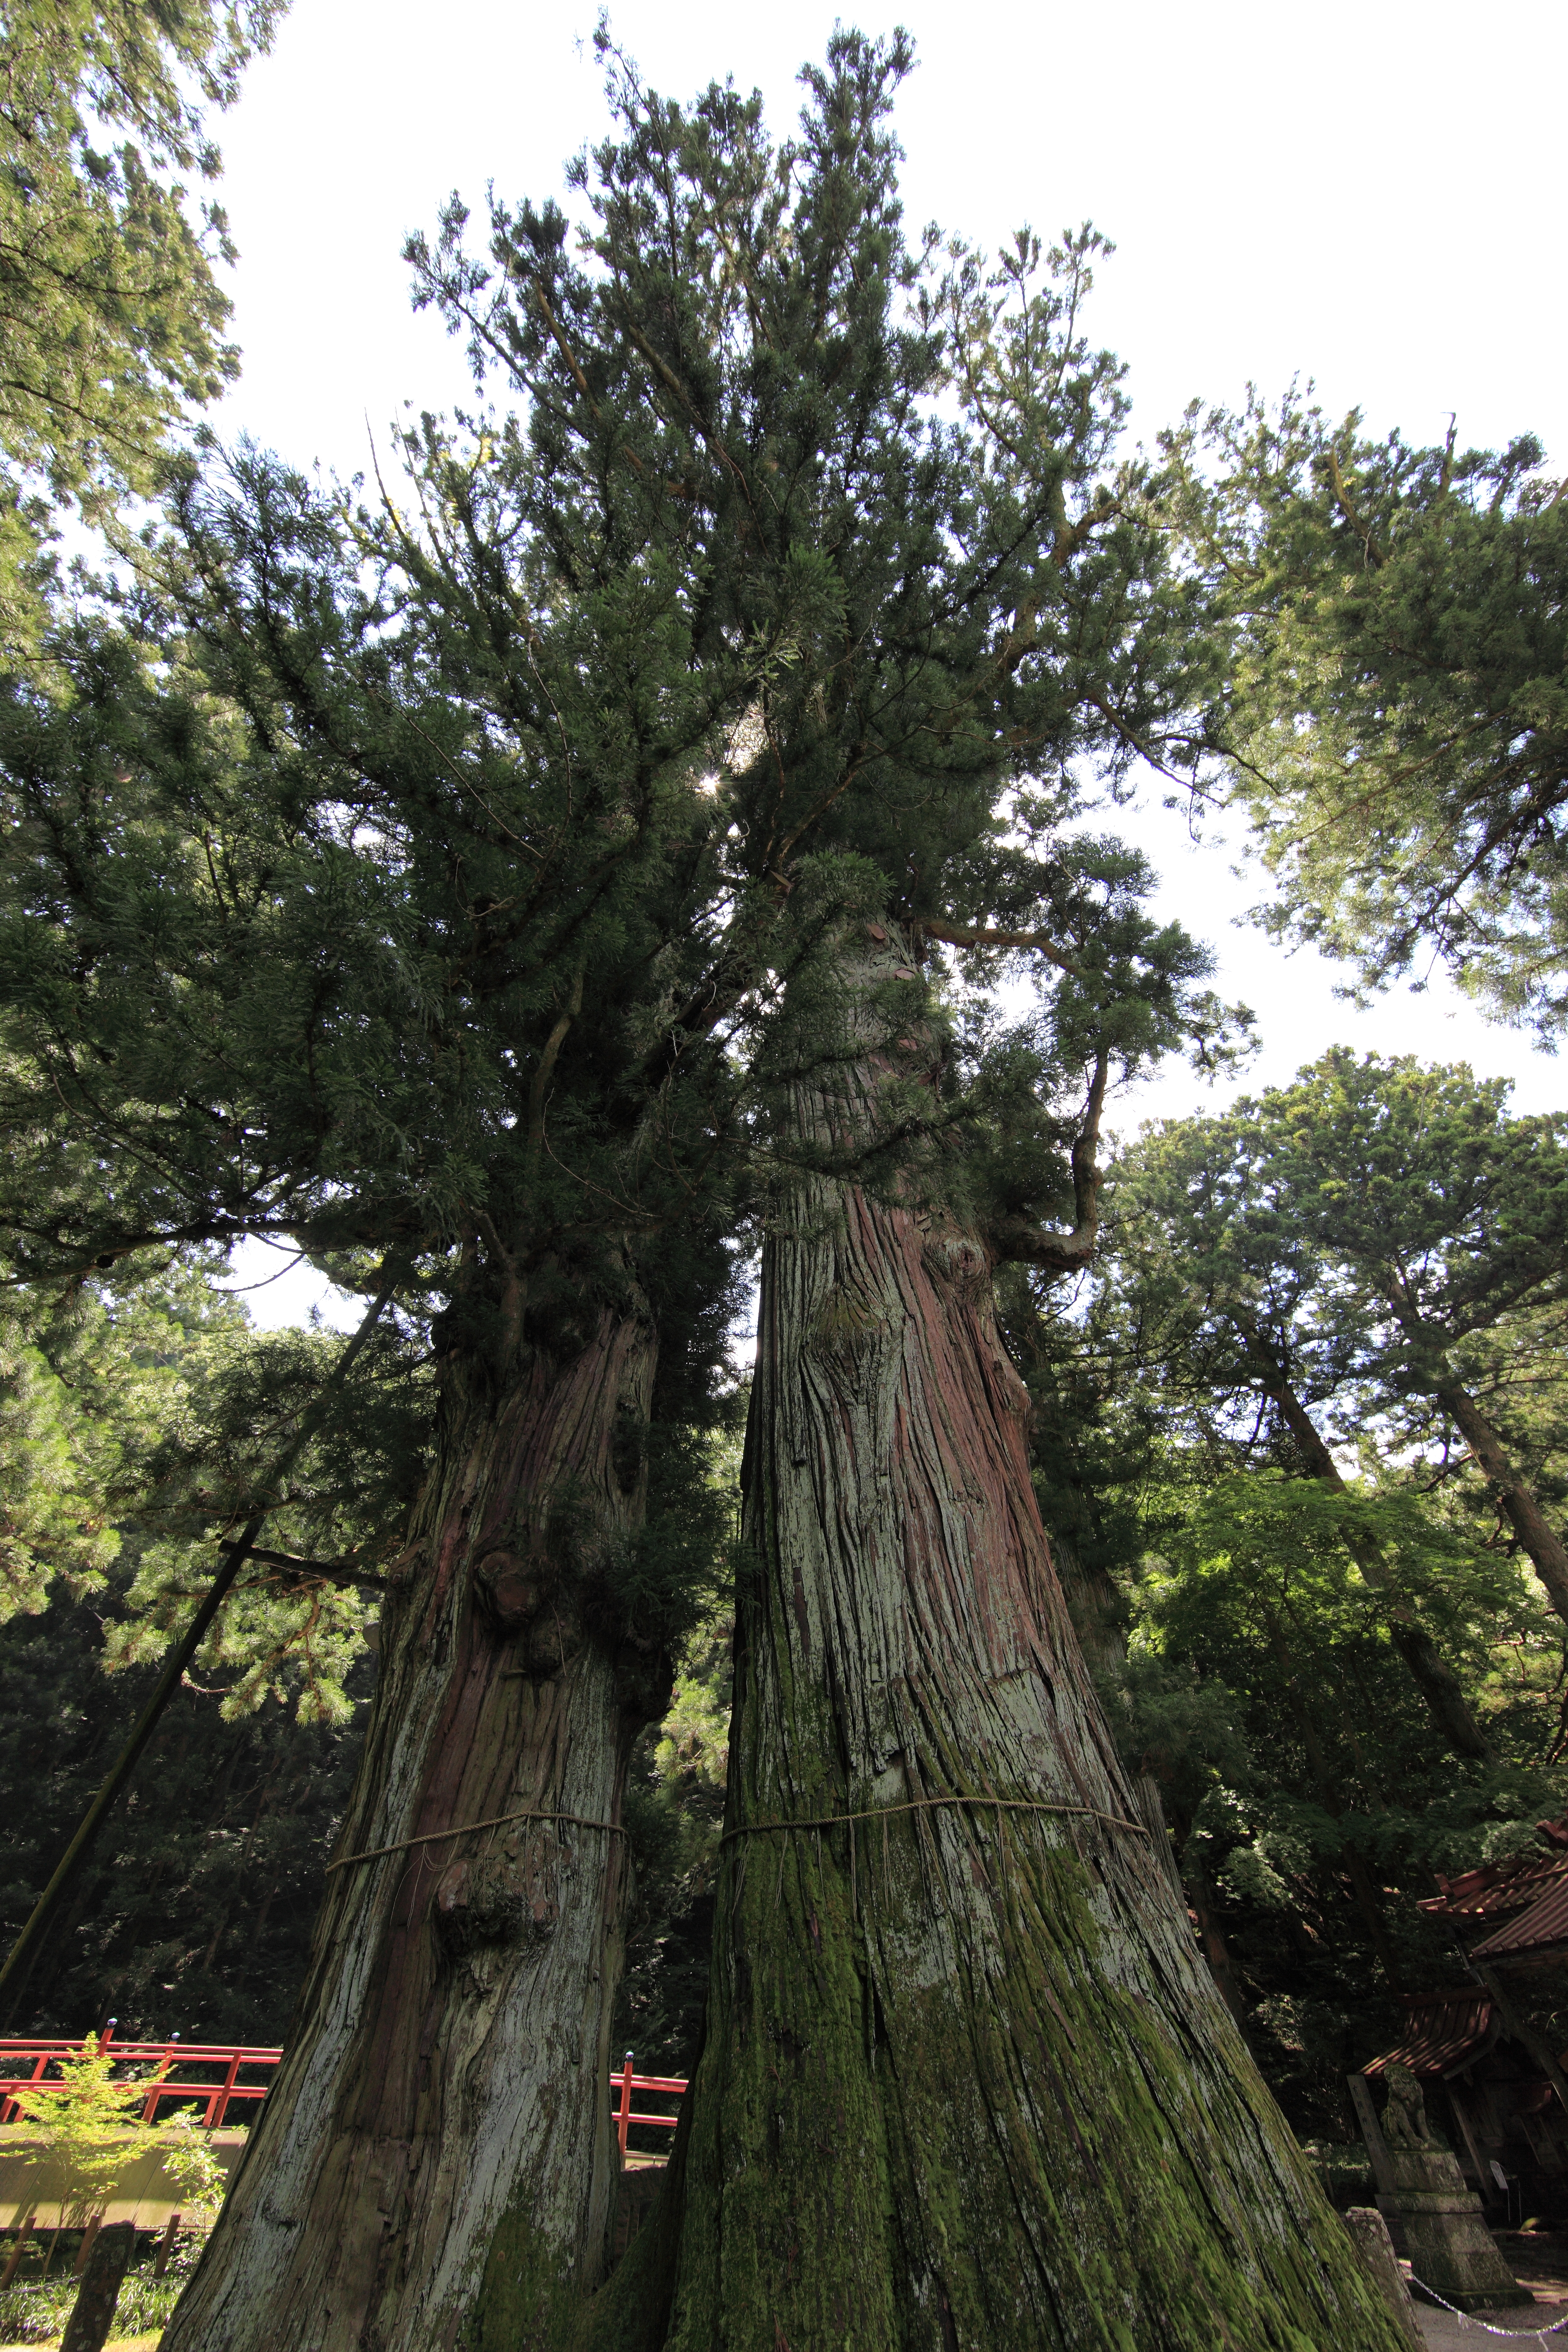
tree, forest, branch, plant, flower, trunk, high, evergreen, botany, fir, conifer, spruce, deciduous, shrine, 5d, grove, hires, woodland, japonica, markii, larch, ecosystem, hi, res, resolution, shiobarahachimangu, japanesecedar, sugi, cryptomeriajaponica, cryptomeria, flowering plant, biome, old growth forest, woody plant, temperate coniferous forest, land plant